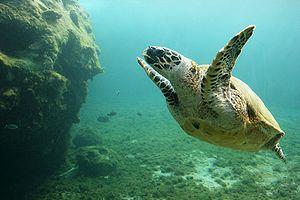
Tortue imbriquée à Kélonia
Kélonia est à la fois un aquarium, musée, et un centre de recherche, d’intervention et de soins consacré aux tortues marines. Il est installé en bord de mer à proximité de la ville de Saint-Leu, commune de la côte ouest de l’île de La Réunion, département d’outre-mer français de l’océan Indien.